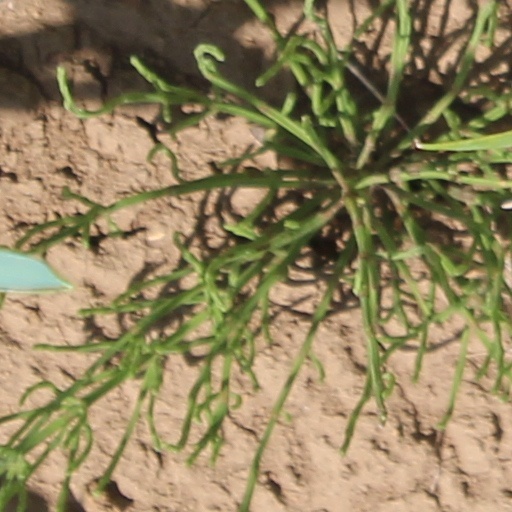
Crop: wheat